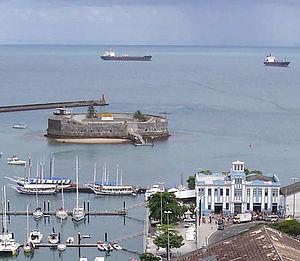
Le fort de São Marcelo, souvent appelé forte do Mar en portugais, est un fort brésilien constituant une petite île de l'océan Atlantique face au centre-ville de Salvador de Bahia.